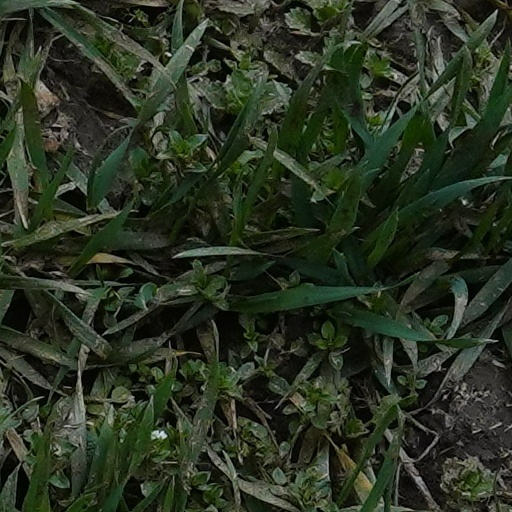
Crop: wheat